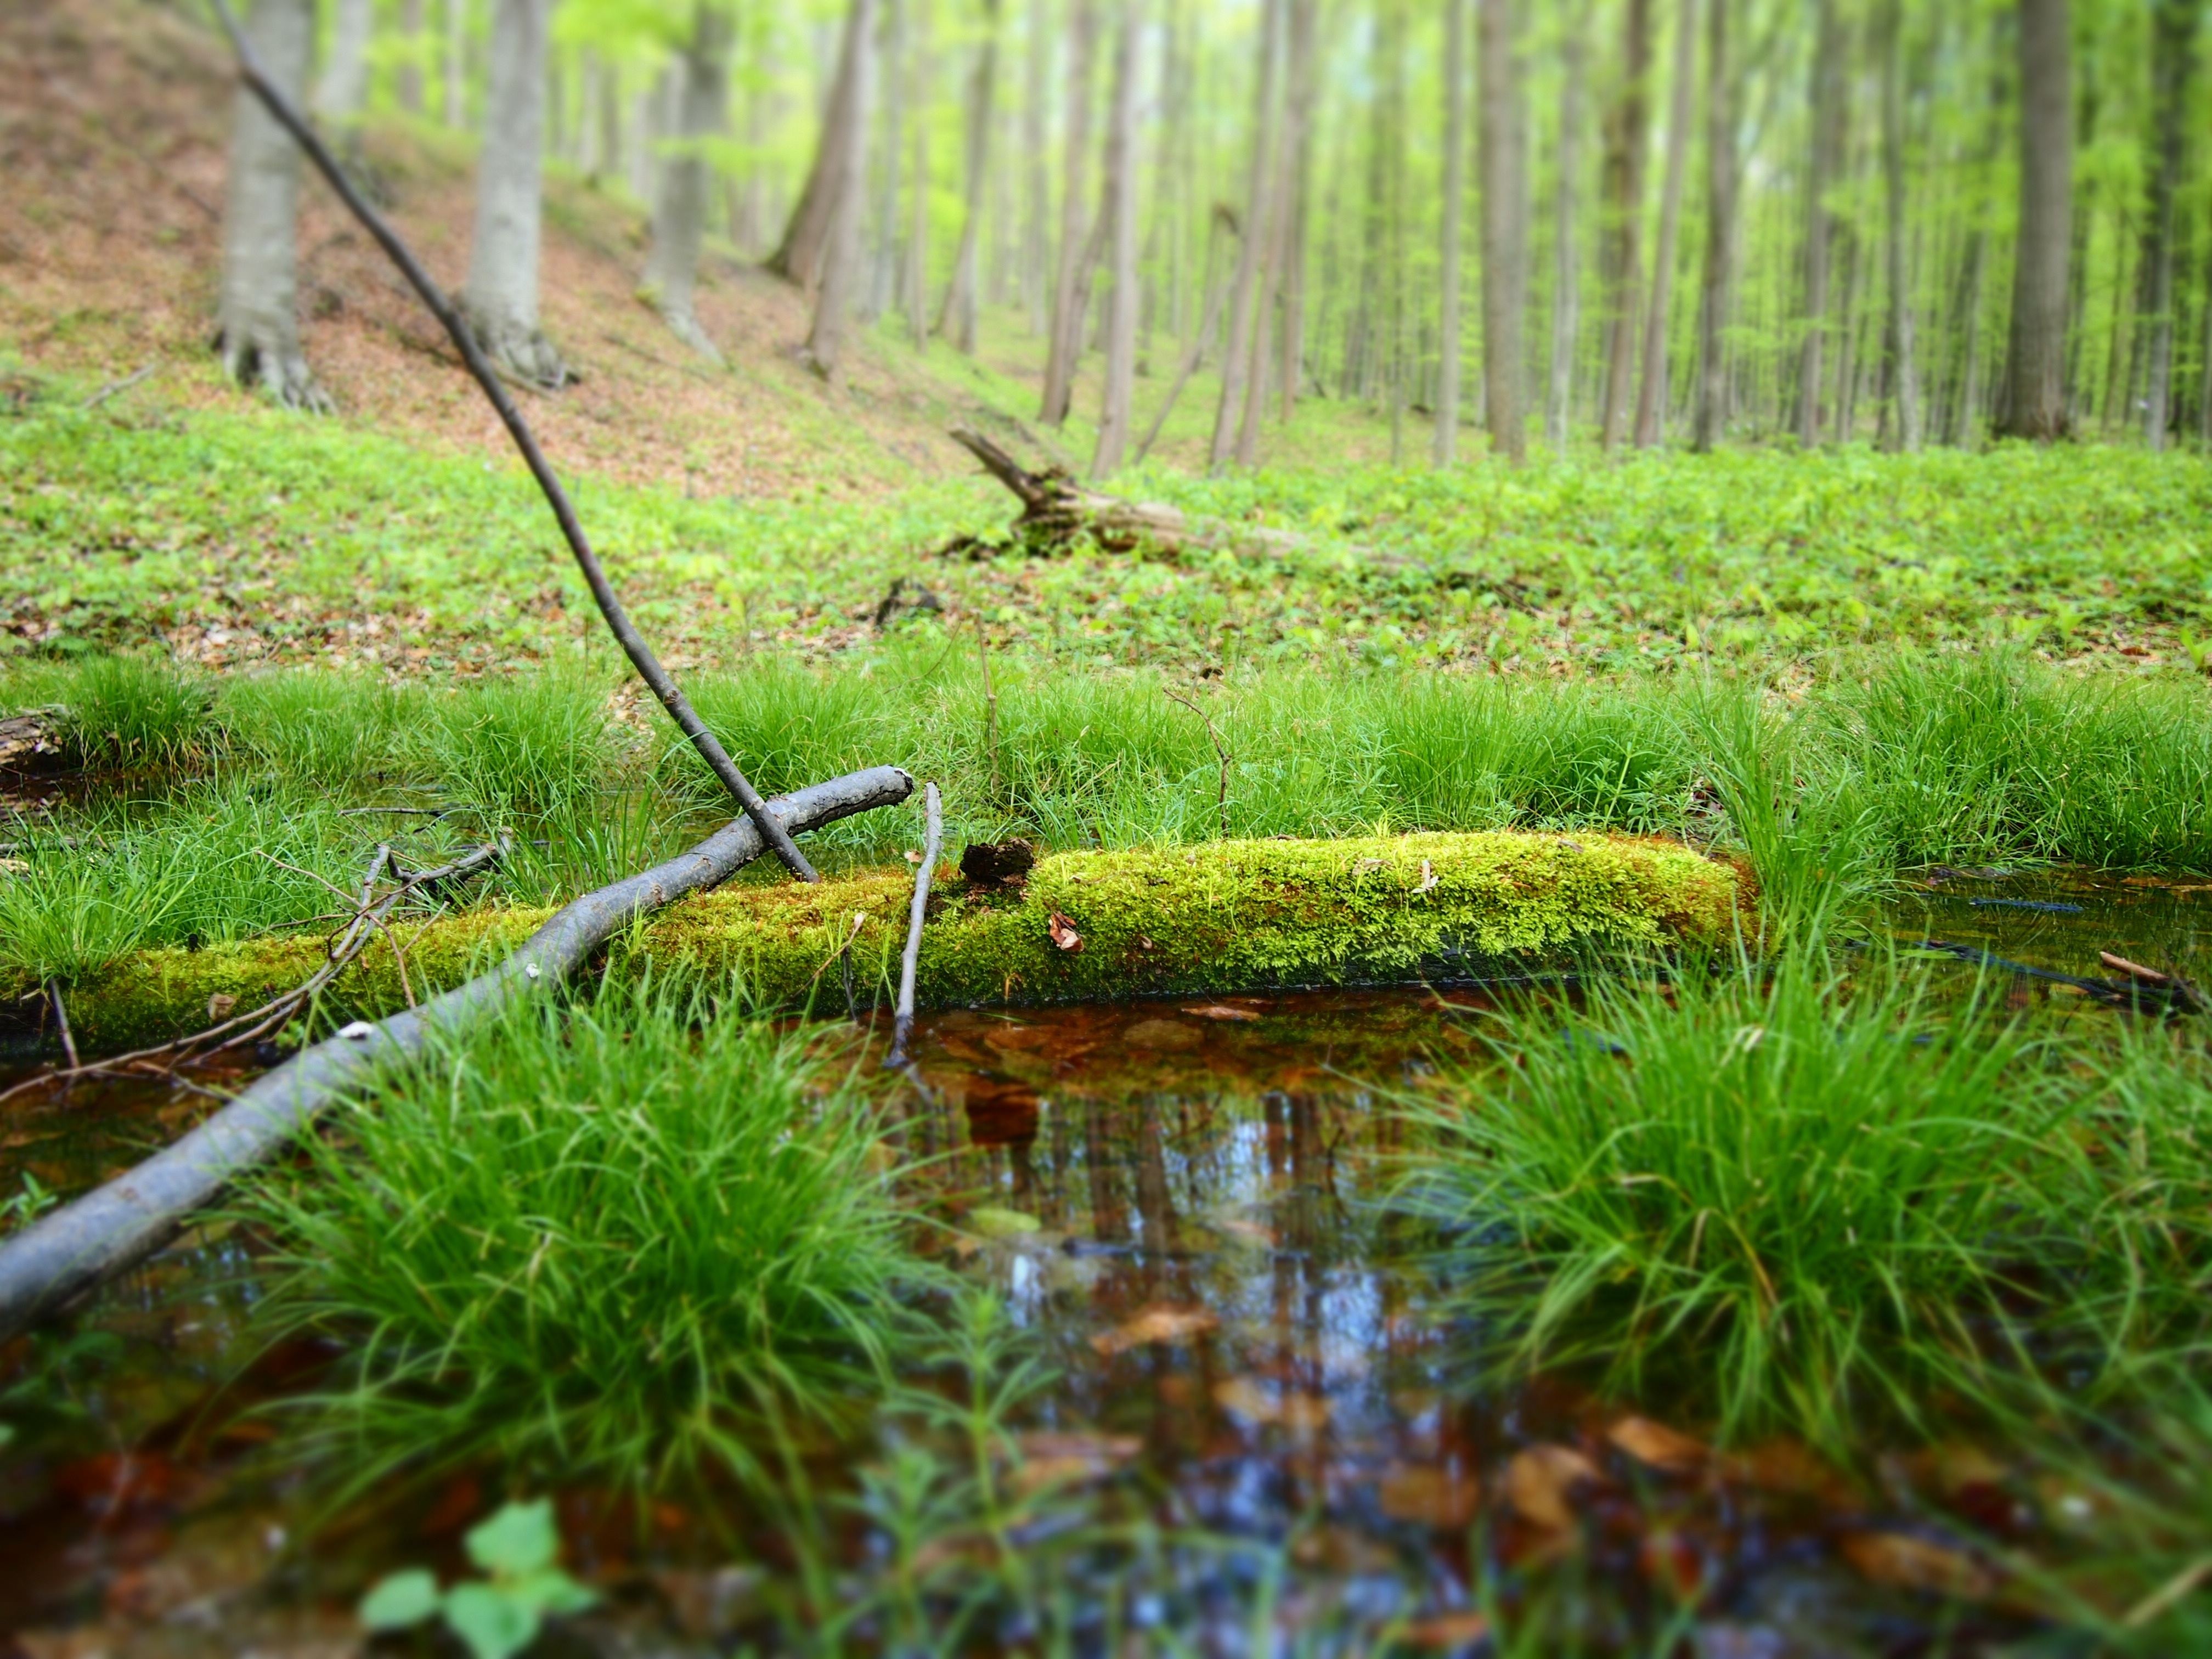
forest, grass, swamp, plant, leaf, flower, moss, pond, stream, green, botany, vegetation, wetland, woodland, habitat, ecosystem, fish pond, natural environment, grass family